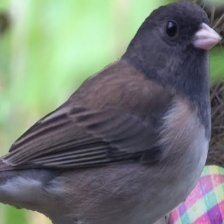
Species: DARK EYED JUNCO
Scientific name: JUNCO HYEMALIS